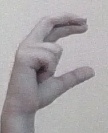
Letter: thal